Three Fried Stuffed Treasures

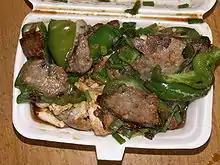
Three Fried Stuffed Treasures in a polystyrene foam box

Three Fried Stuffed Treasures is a traditional street food popular in Hong Kong, Macau and parts of Canton. It is a dish in which vegetables and other foods are stuffed with marinated dace fish paste and Chinese red sausage.